Black Hills (1947 film)

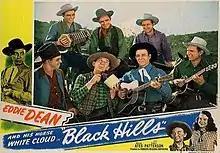

Black Hills is a 1947 American Western film directed by Ray Taylor and starring Eddie Dean, Shirley Patterson, and Roscoe Ates. It was shot at the Iverson Ranch. It was part of a series of fifteen B westerns produced by PRC featuring Dean and Ates.